Battle of Molins de Rei

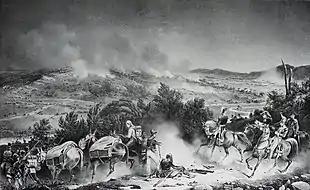
Battle of Cardedeu, 16 December 1808

Meanwhile, 10,000 Spanish regulars were idle in the Balearic Islands because their commander Juan Miguel de Vives y Feliu was afraid that his new British allies planned to seize the islands. After the soldiers threatened to mutiny, Vives finally allowed Marquis del Palacio to sail to the mainland with 5,000 men. These troops landed in Catalonia by 23 July. The local authorities appointed Del Palacio the new Captain General of Catalonia and he opened a blockade of Barcelona. About 10,000 Spanish troops under Theodor von Reding from the Province of Granada were approaching Catalonia. A division from the Province of Aragon under Luis Rebolledo de Palafox y Melci, 1st marqués de Lazán reached Lleida. Palacio remained so inert during the summer and fall that he was replaced as Captain General by Vives on 28 October. By this time the Spanish numbered 20,000 infantry and 1,000 cavalry. Vives tightened the blockade of Barcelona and finally drove the garrison within its walls on 26 November. Other than that, Vives proved to be as slow and unenterprising as Palacio.